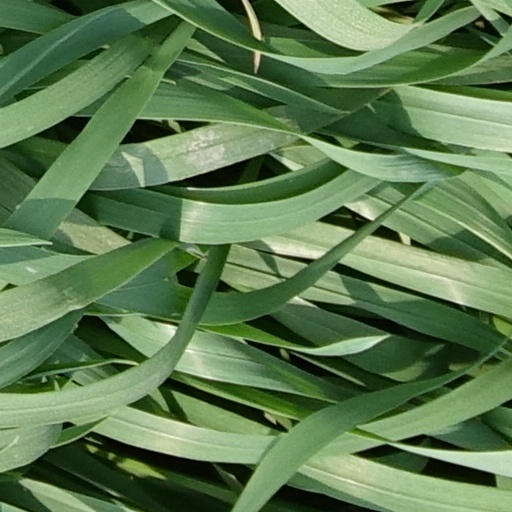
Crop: wheat